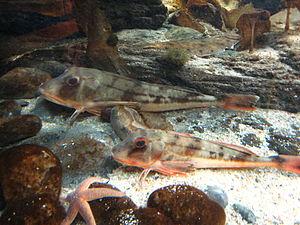
Grondin perlon (Chelidonichthys lucernus) à Nausicaä, Centre National de la Mer.